Siege of Knoxville

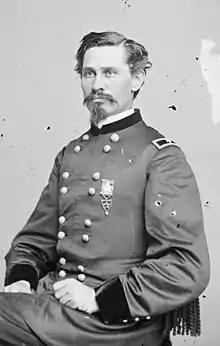
Orlando Poe

Sanders posted about 600 Union soldiers with the 45th Ohio Mounted Infantry on his right, 112th Illinois Mounted Infantry in the center, and 8th Michigan Cavalry on the left. The 8th Michigan's men were armed with the Spencer repeating rifle. Two cedar trees marked the center of the line on the otherwise bare hilltop. The Union troops dismounted and every fifth man held the horses of four other men. Along the front line, the Union soldiers built a breastwork of fence rails about high and the same width at the base. Colonel Charles D. Pennebaker's Union cavalry brigade of two regiments faced Humphreys' and Ruff's brigades farther north. East of Third Creek, Colonel James W. Reilly's infantry brigade formed a battle line. Burnside requested Sanders to hold his advanced position until noon on November 18. That would give time for soldiers and workers to put Knoxville in a state of defense.